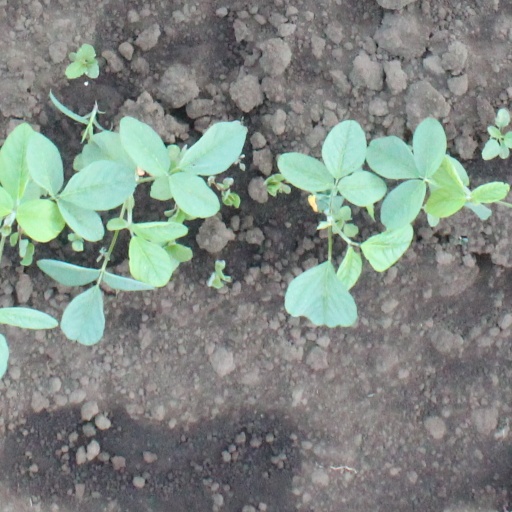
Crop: soybean